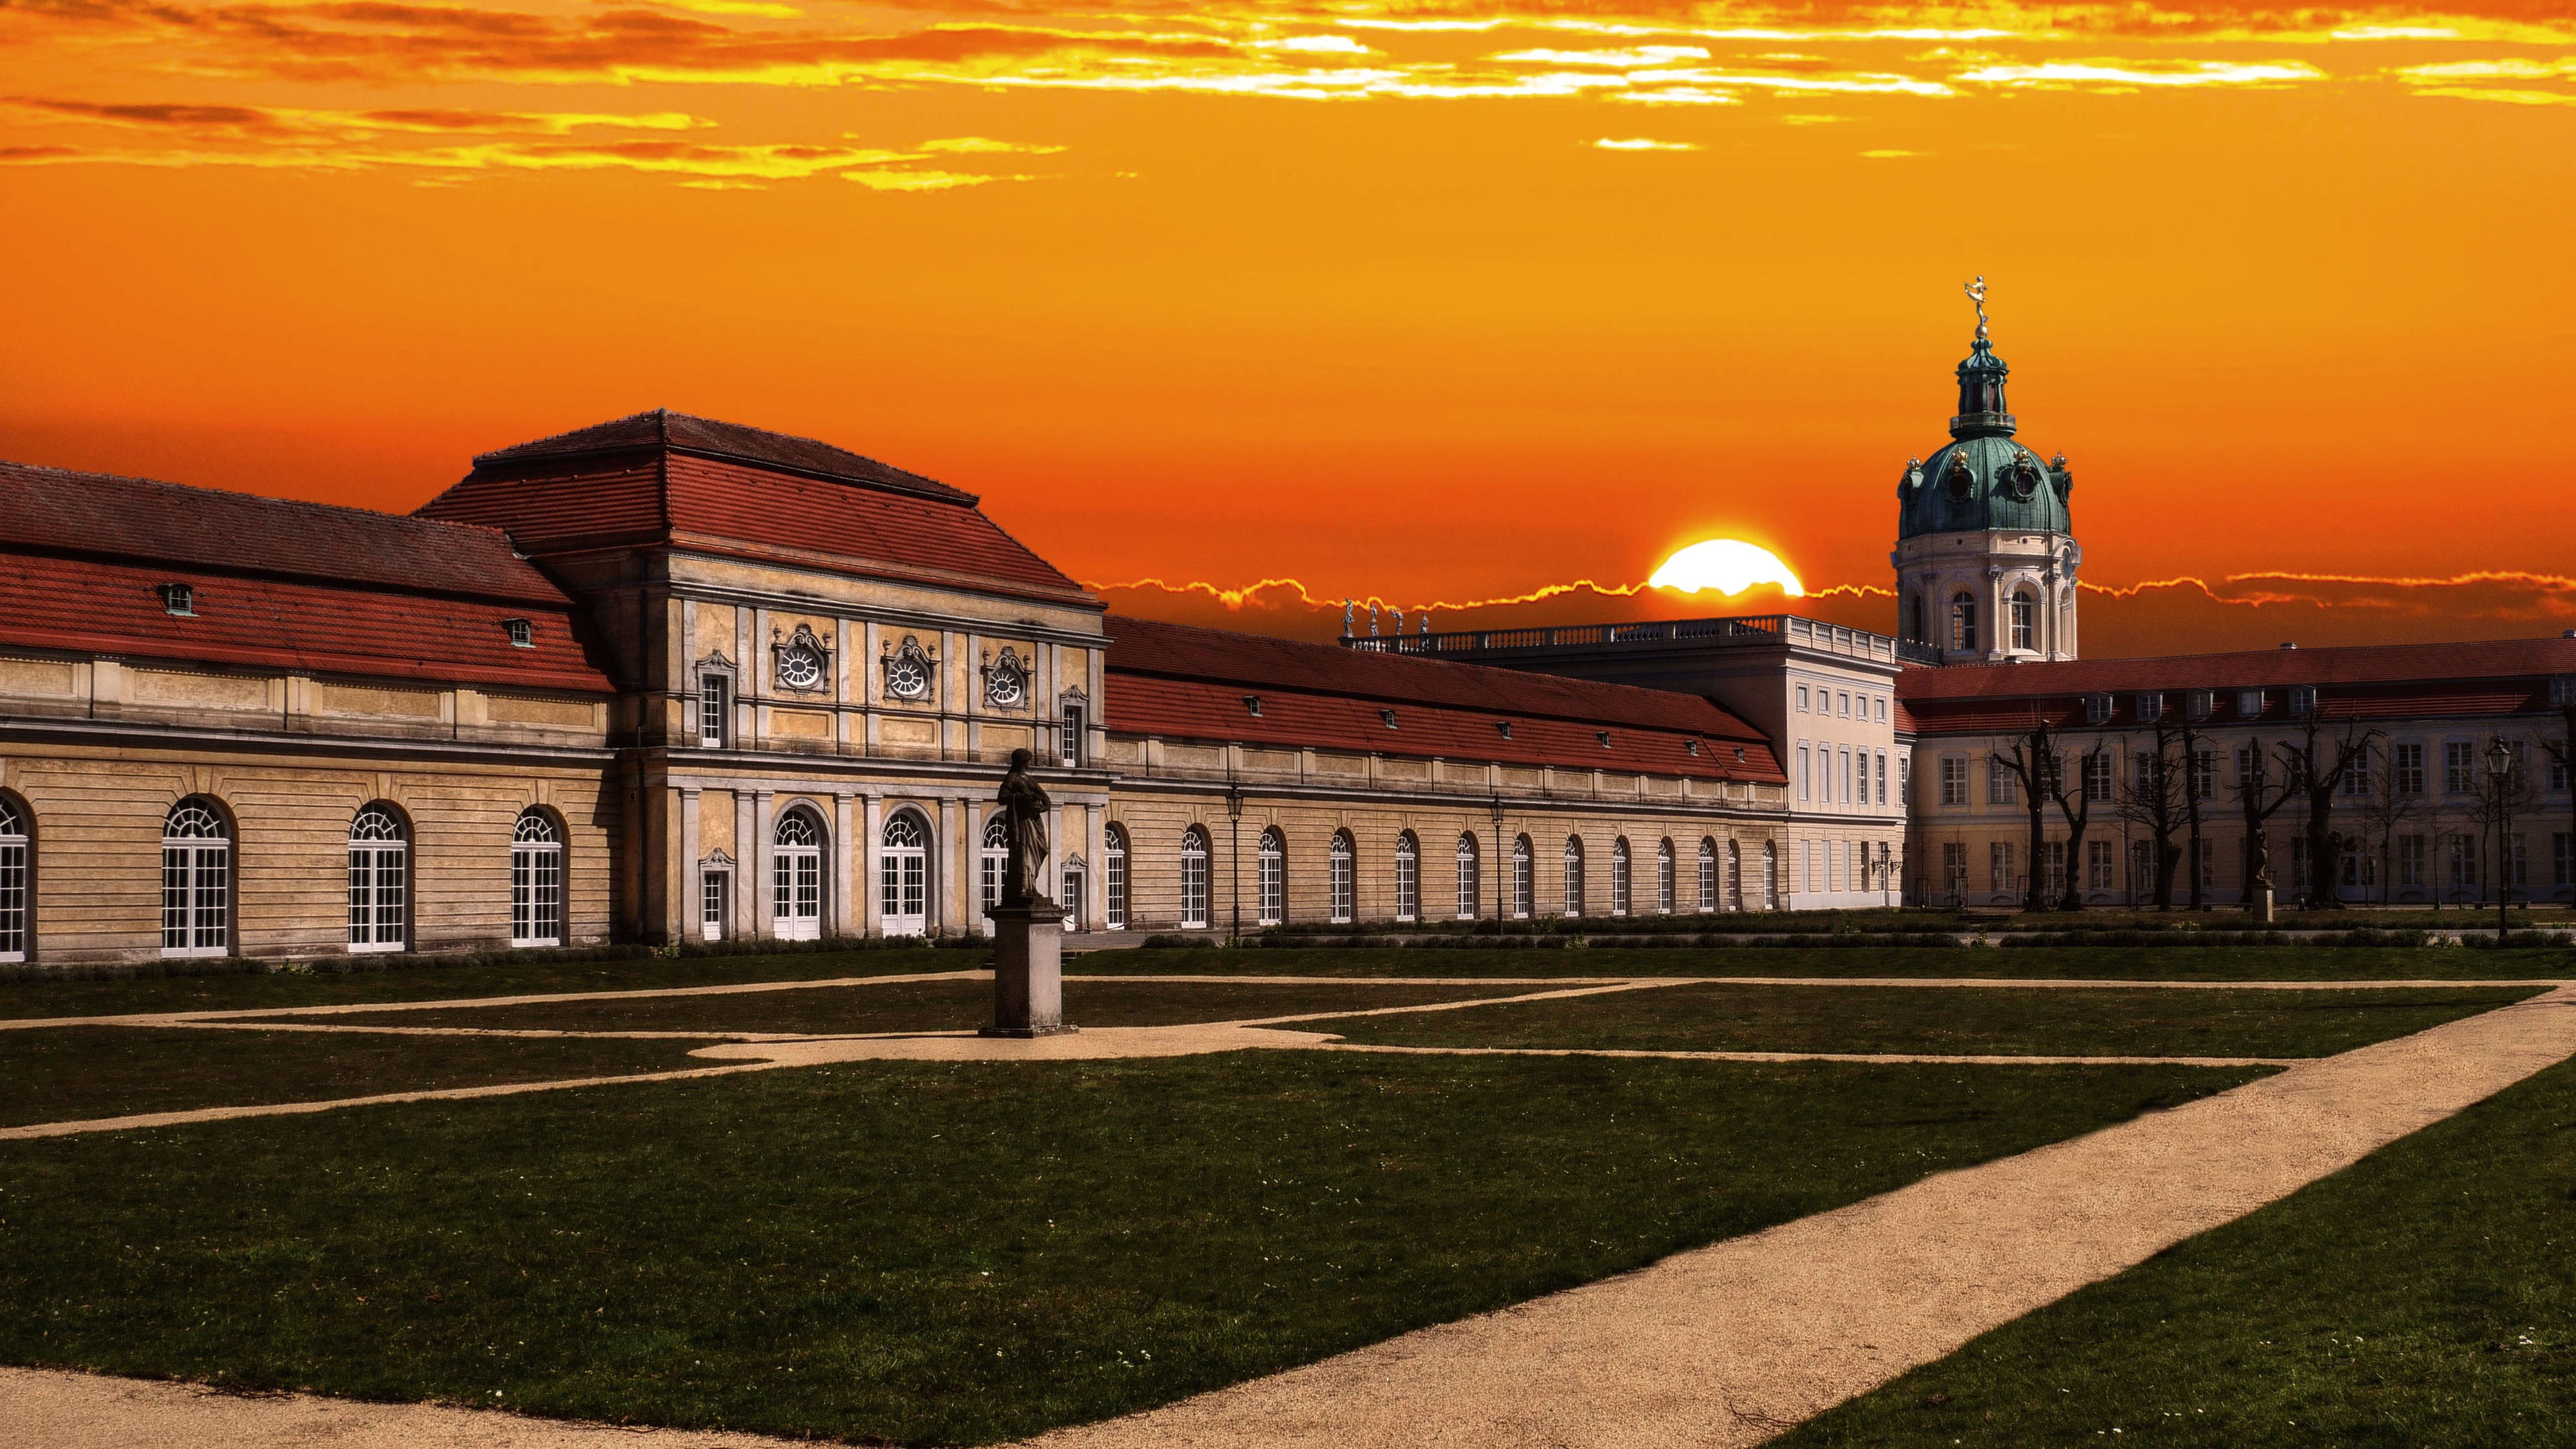
sky, landmark, building, architecture, sunset, morning, city, evening, palace, dusk, estate, cloud, tourist attraction, stately home, sunrise, house